Diego antigen system

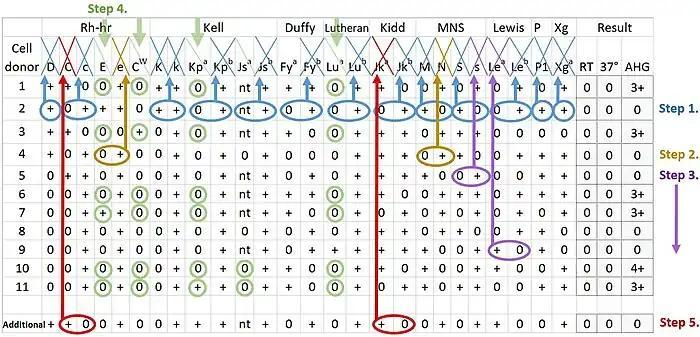
Interpretation of antibody panel to detect patient antibodies towards the most relevant human blood group systems.

The Diego antigen system (or Diego blood group system) is a human blood group system composed of 21 blood factors (or antigens) carried on the band3 glycoprotein, also known as Anion Exchanger 1 (AE1). The antigens are inherited through various alleles of the gene SLC4A1 (Solute carrier family 4), located on human chromosome 17. The AE1 glycoprotein is expressed only in red blood cells and, in a shortened form, in some cells in the kidney. The Diego antigen is fairly common in Indigenous peoples of the Americas (in both North and South America) and East Asians, but very rare or absent in most other populations, supporting the theory that the two groups share common ancestry.